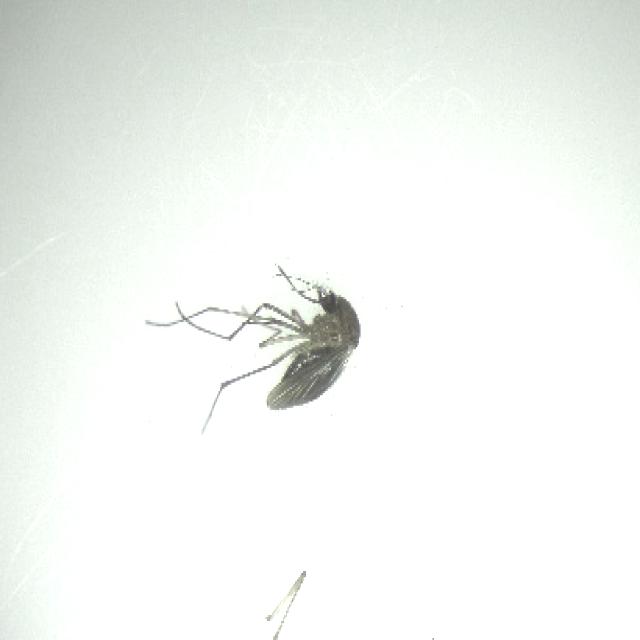
Species: culex_tritaeniorhynchus